The Beckoning Silence

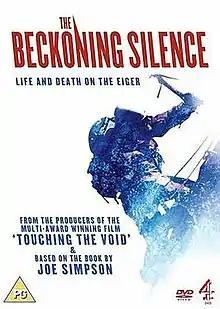

The Beckoning Silence is a 2007 British television film that follows and retraces the 1936 Eiger north face climbing disaster where five climbers perished while attempting to scale the north face of the Eiger mountain in Switzerland. The film features climber Joe Simpson, whose book of the same name inspired the film.